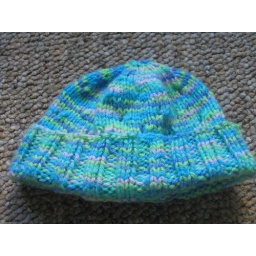
baby hat in rock a bye baby color 3